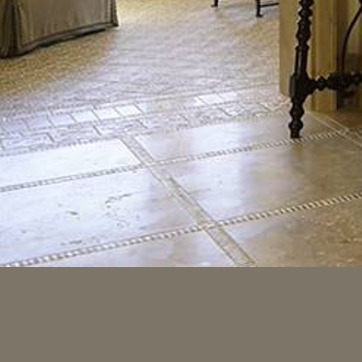
Material: tile